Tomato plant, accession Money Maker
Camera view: bottom (45 deg); turntable rotation: 180 degrees
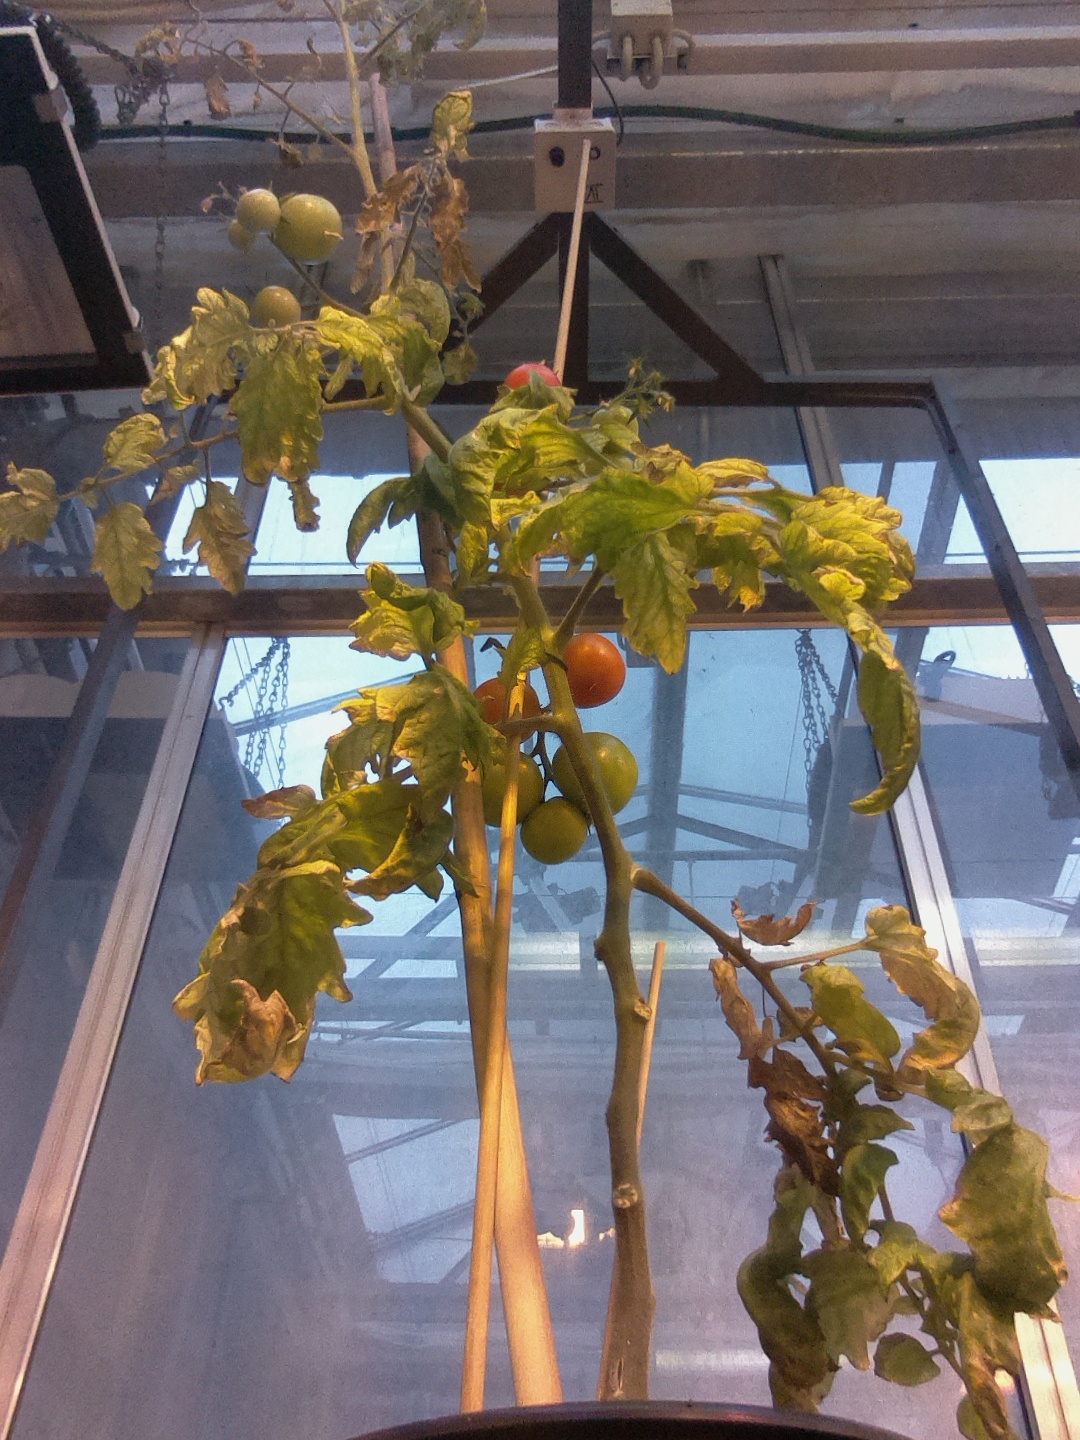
BBCH growth stage 82: 20%-30% of fruits show typical fully ripe color